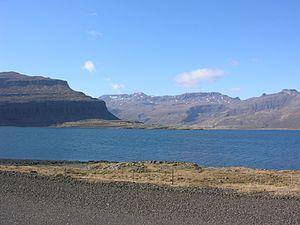
La route 1 ou route circulaire est la principale route d'Islande, d'une longueur de 1 339 kilomètres. Elle fait le tour du pays en suivant grossièrement le littoral. La route passe par pratiquement tous les villes et villages importants : Reykjavik, Borgarnes, Akureyri, Egilsstaðir, Höfn et Selfoss, ainsi que quelques grands sites touristiques tels que la Goðafoss, le Mývatn, la Jökulsárlón, la Skógafoss ou encore Kirkjubæjarklaustur.